Furnace Fest

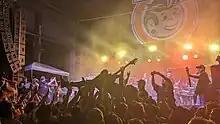
Norma Jean at Plug Your Holes Stage (The Shed) in 2023

Notes: This is the list from the schedules released in August. Some changes were made. Trash Talk was moved to the Shed when Extol had to cancel. One person reported throwing their wristband in the trash after having found out that Extol was no longer playing and had already spent $400 in gas to drive across the country.